Kevin O'Connor (footballer, born 1982)

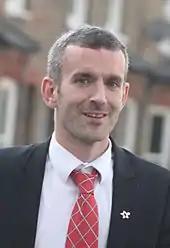
O'Connor in April 2014.

Brentford met Swindon Town in the semi-finals of the 2013 playoffs and trailing 1–0 in the first leg, the Bees were awarded an injury time penalty, which O'Connor converted. It proved to be his last appearance of the season after Tony Craig had served his suspension and returned to the starting lineup. O'Connor was an unused substitute during the 2013 League One playoff Final, which was won 2–1 by Yeovil Town. He made 16 appearances during the 2012–13 season.